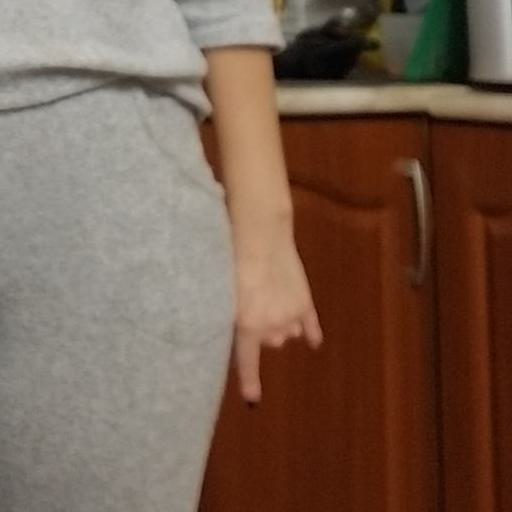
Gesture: no_gesture